Il castello di Kenilworth

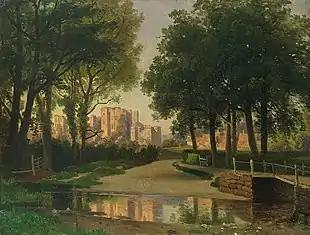

It is announced that Queen Elizabeth is to visit Kenilworth, the Earl of Leicester's castle. Leicester is a favourite of the Queen, but now has a new bride, Amelia Robsart, with whom he is in love. Fearing the Queen's displeasure, he asks his servant Lambourne to arrange for Amelia to be hidden until Elizabeth departs. Amelia is taken to a small cell in the castle by Leicester's equerry, Warney. He then tries to seduce her and tells that she has been placed there because her husband no longer loves her. When Amelia rejects his advances, Warney vows revenge.